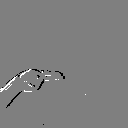
ASL letter: h